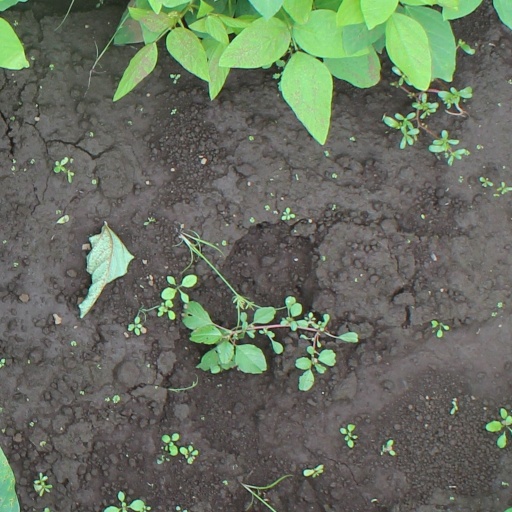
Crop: soybean